Pakpattan

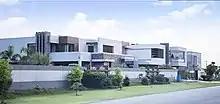
Sahara City Housing Scheme

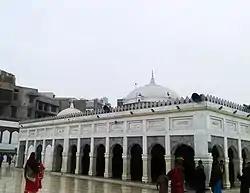
Shrine of Baba Farid

Several historical figures are recorded or traditionally believed to have visited Pakpattan (formerly Ajodhan), drawn by the spiritual significance of Baba Farid’s shrine, a prominent Sufi center. These visits highlight Pakpattan's enduring importance as a hub of spirituality and influence, attracting rulers, poets, and spiritual leaders seeking blessings, political legitimacy, or personal guidance.